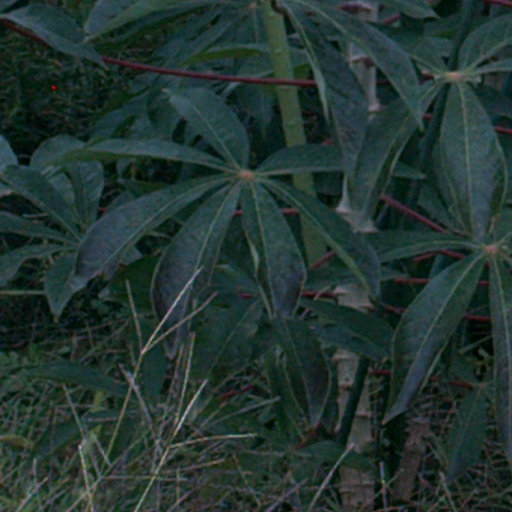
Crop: cassava